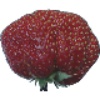
Label: Strawberry Wedge 1